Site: brandenburg
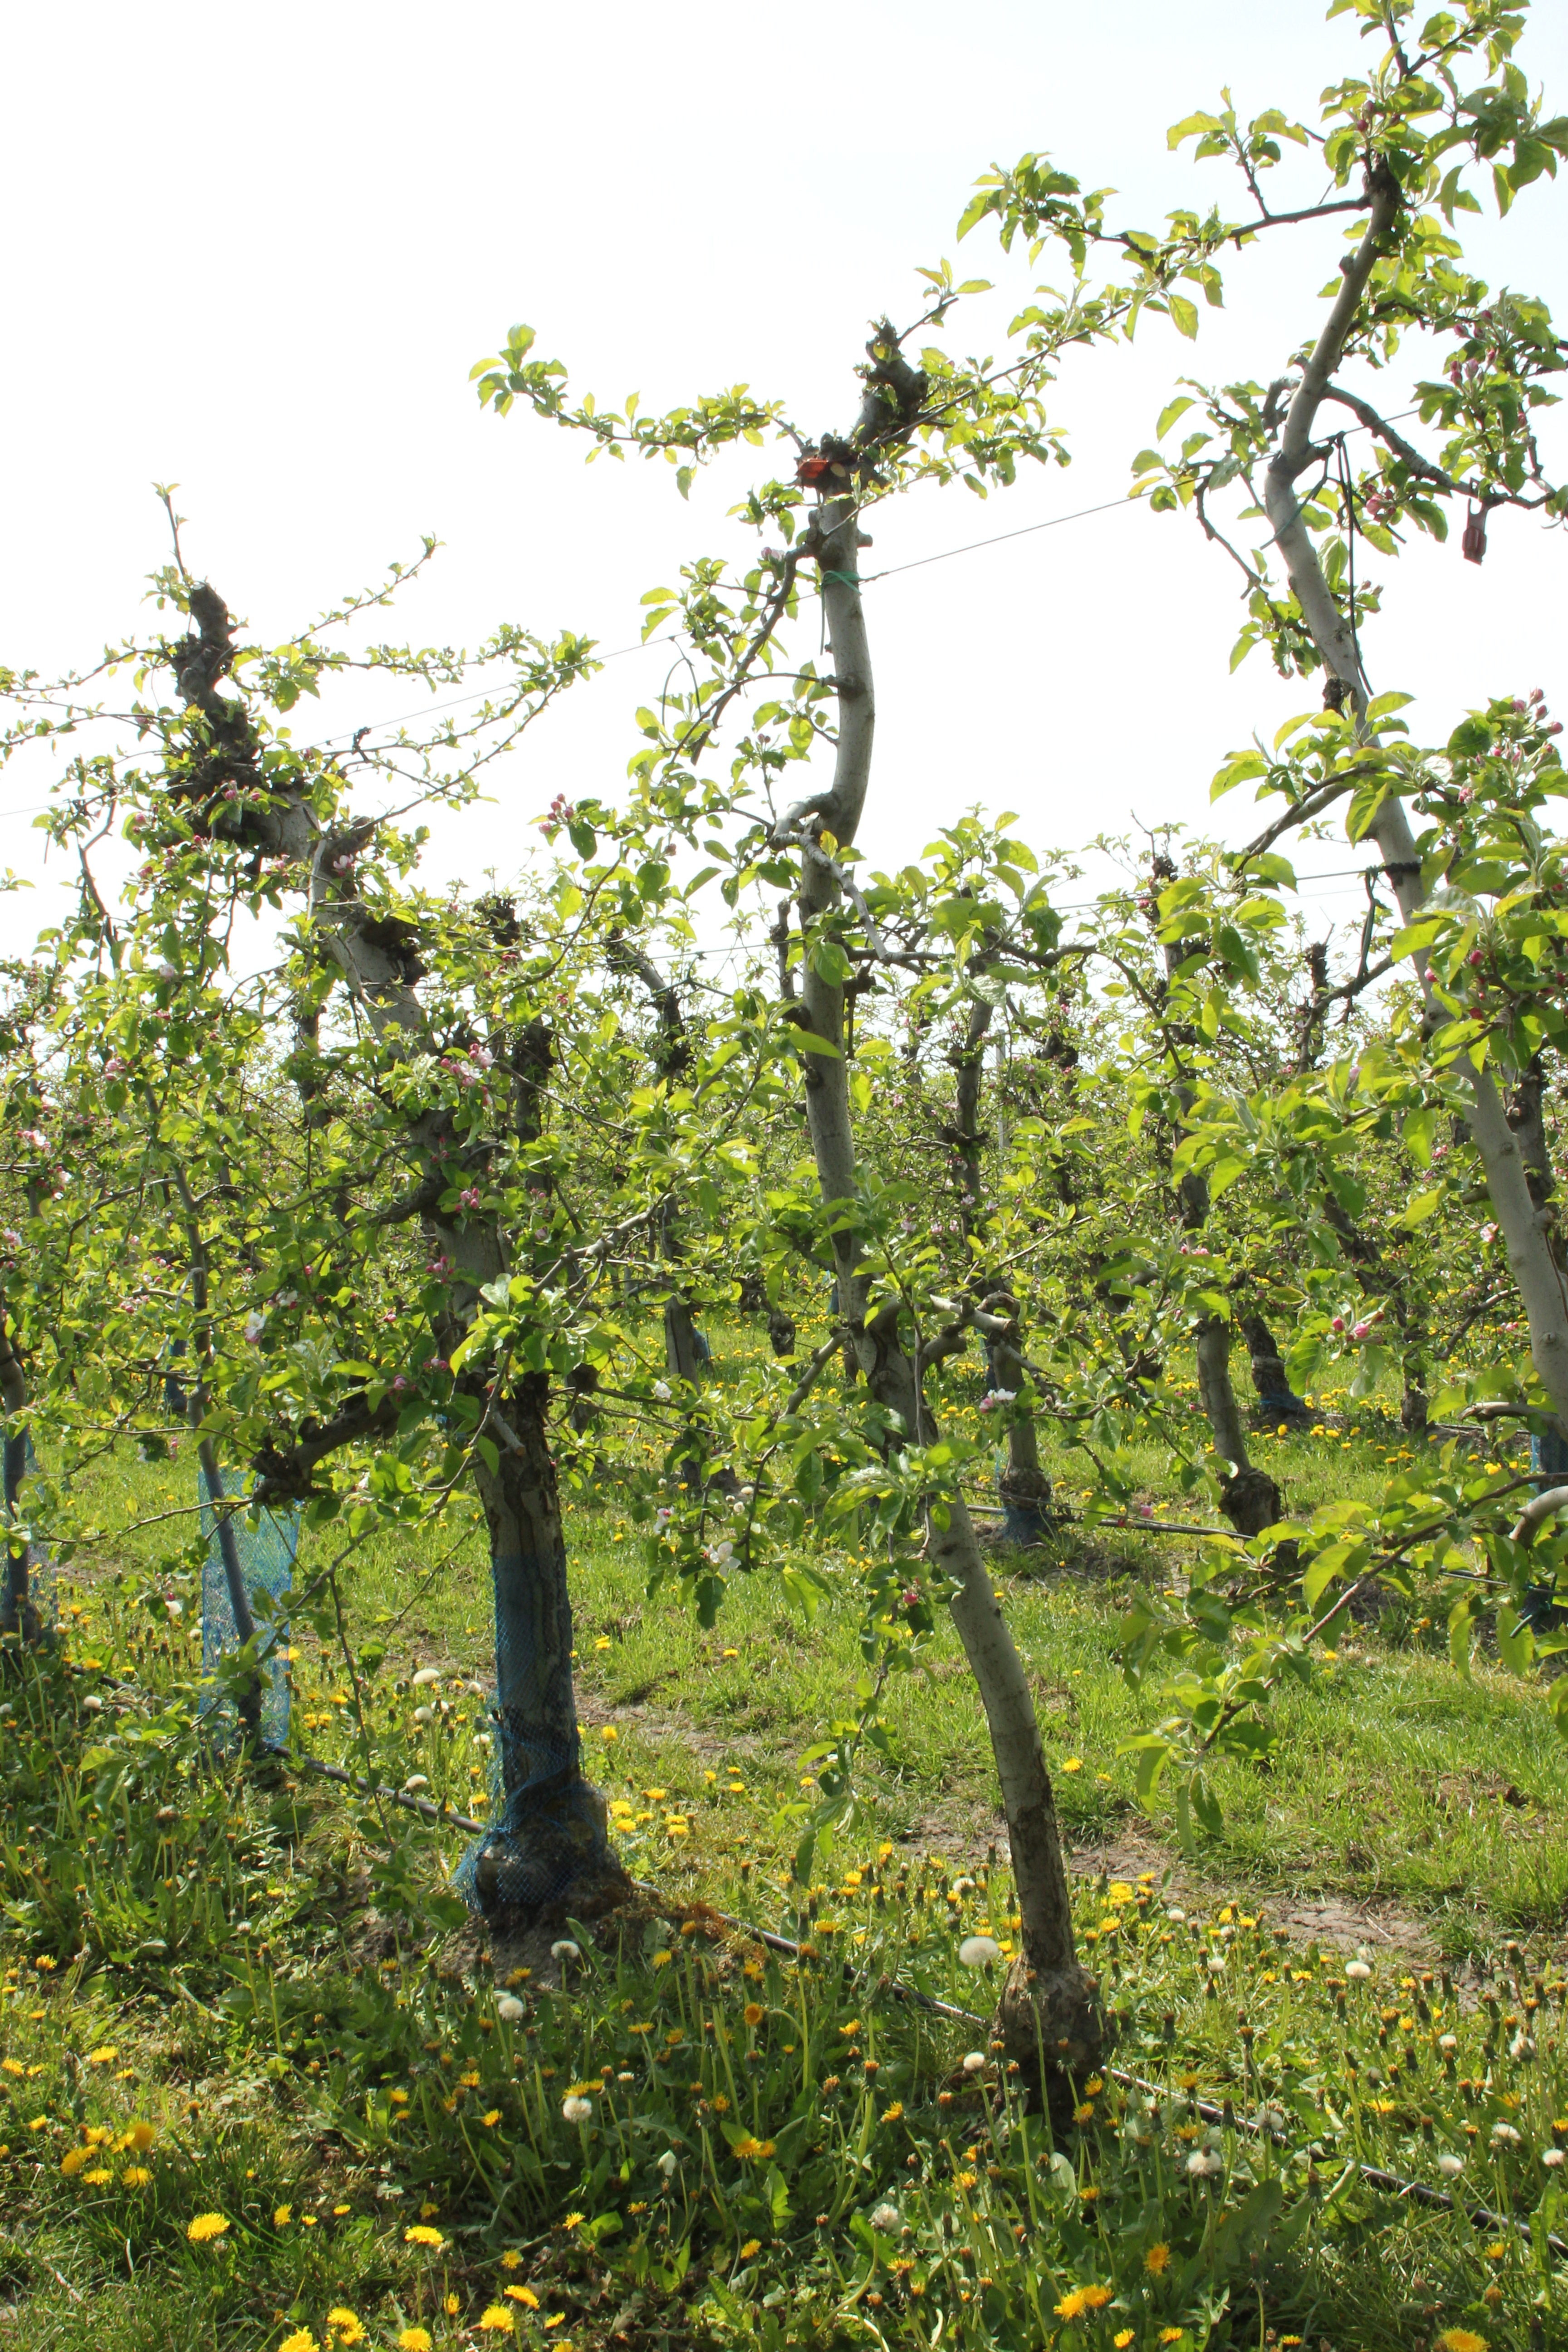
Growth stage (BBCH 60): Flowering